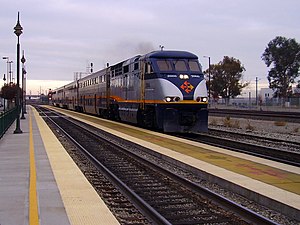
Capitol Corridor
Et morgentog på vej mod San Jose, ved Santa Clara-University station.
Capitol Corridor er en 270 km lang jernbanestrækning i Californien i USA, med Amtrak som operatør. Selv om strækningen er statsstøttet, drives den ikke under varemærket Amtrak California. Capitol Corridor strækker sig fra San Jose til Californiens hovedstad Sacramento, og løber omtrent parallelt med motorvejene Interstate 680 og Interstate 80. Et dagligt tog fortsætter gennem Sacramentos østlige forstæder til Auburn, der ligger ved foden af Sierra Nevada-bjergene. Togene på strækningen administreres af Capitol Corridor Joint Powers Authority og styres af ansatte ved Bay Area Rapid Transit. Togene kørte første gang i december 1991. I 2013 havde banen et passagertal på 1.701.185.